McDonnell F-101 Voodoo

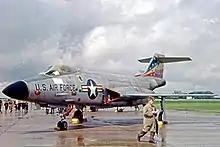
F-101C Voodoo of 81 TFW based at RAF Bentwaters in 1962

Between 1963 and 1966, F-101Bs were upgraded under the Interceptor Improvement Program (IIP; also known as "Project Bold Journey"), being outfitted with a fire control system enhancement against hostile ECM and an infrared sighting and tracking (IRST) system in the nose in place of the in-flight refueling probe.